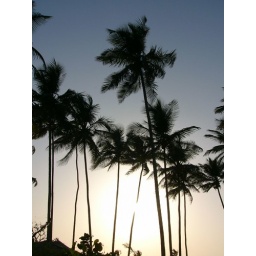
Sunset sky in Vagator beach